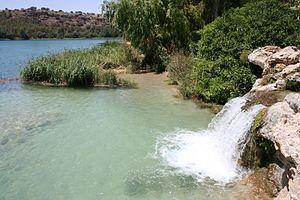
Le parc naturel des lacs de Ruidera est situé dans la plaine et province historique de La Mancha ; il se partage entre la province de Ciudad Real et celle d'Albacete, toutes deux dans la communauté autonome de Castilla-La Mancha en Espagne.